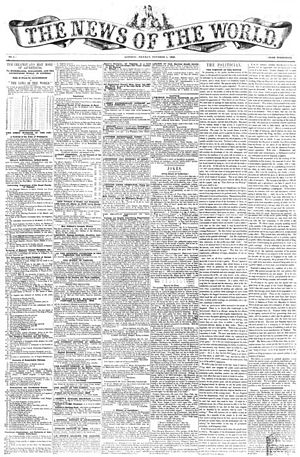
News of the World (avis)
Det første eksemplar af News of the World fra. 1. oktober 1843.
News of the World var en britisk tabloidavis, der udkom på søndage. Avisens sidste udgave udkom den 10. juli 2011, som konsekvens af flere skandaler der påvirkede avisens omdømme. Avisen blev udgivet af det Rupert Murdoch-ejede News Group Newspapers og var i vid udstrækning søndagsudgaven af The Sun.